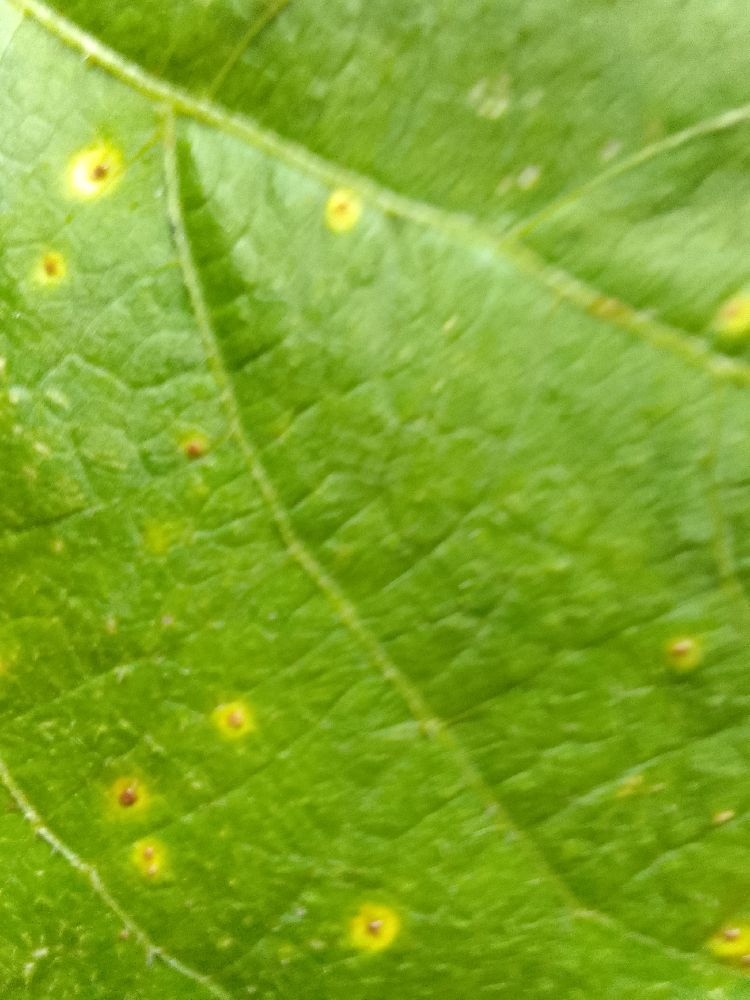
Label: rust